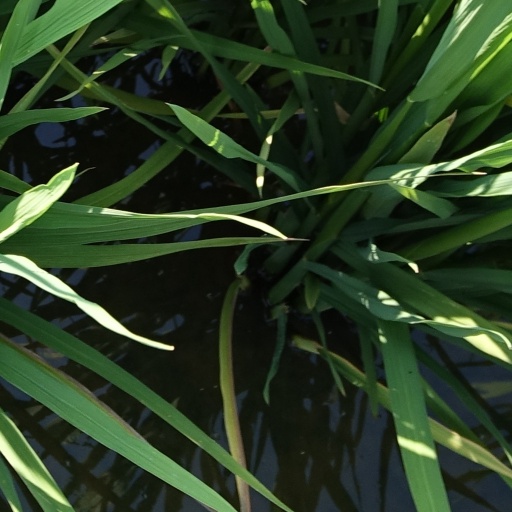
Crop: rice